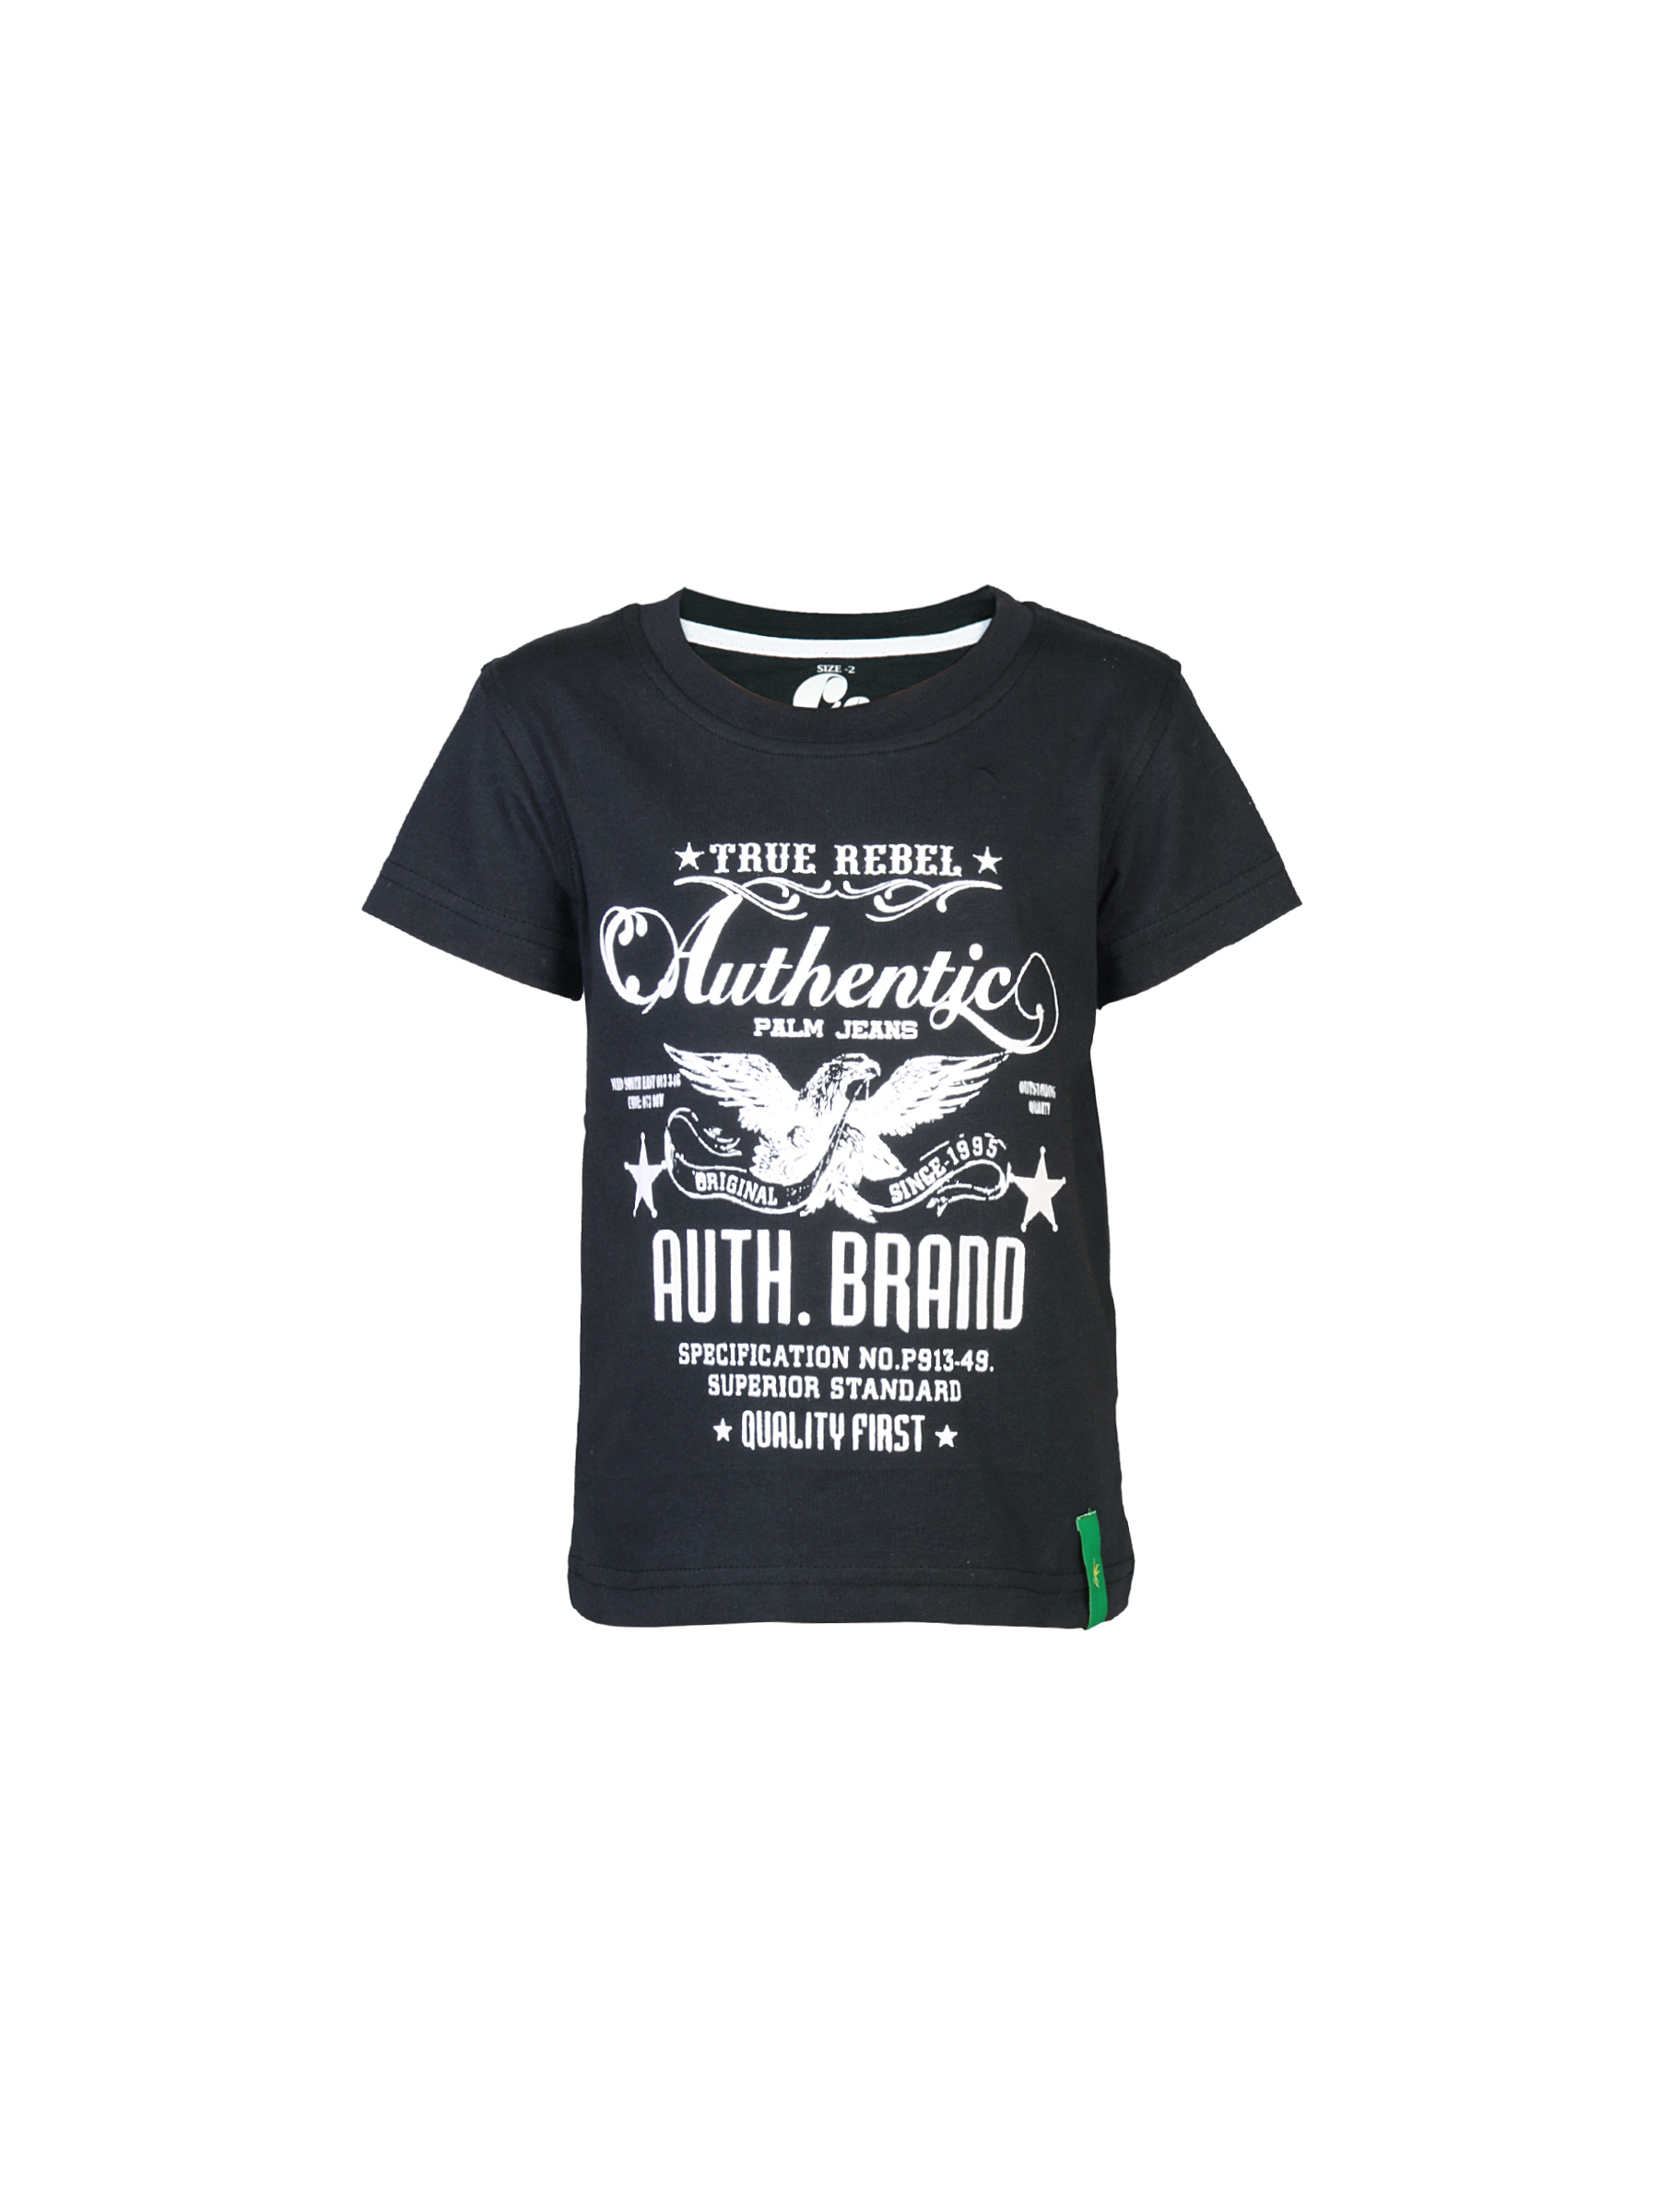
Palm Tree Boys Printed Black T-Shirt
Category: Apparel / Topwear / Tshirts
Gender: Boys
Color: Black
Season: Summer 2012
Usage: Casual